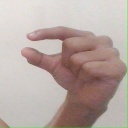
अक्षर: ग